Bally (fashion house)

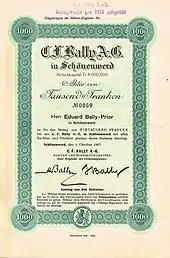

Bally was founded as a shoe making business in 1851 by Carl Franz Bally and his brother Fritz in the basement of their family home in Schönenwerd, Solothurn, Switzerland. Carl Franz Bally had joined the family business, a silk ribbon manufacturer, when he was 17, but decided to go into shoe manufacturing after a stay in Paris. After Carl's death in 1899, the company continued under the management of Carl's sons, Eduard and Arthur and continued to manufacture about two million pairs of shoes a year, employing 3,200 people.